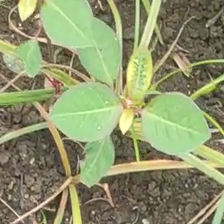
Weed species: Moti_dudhi(Euphorbia_geneculata_L)